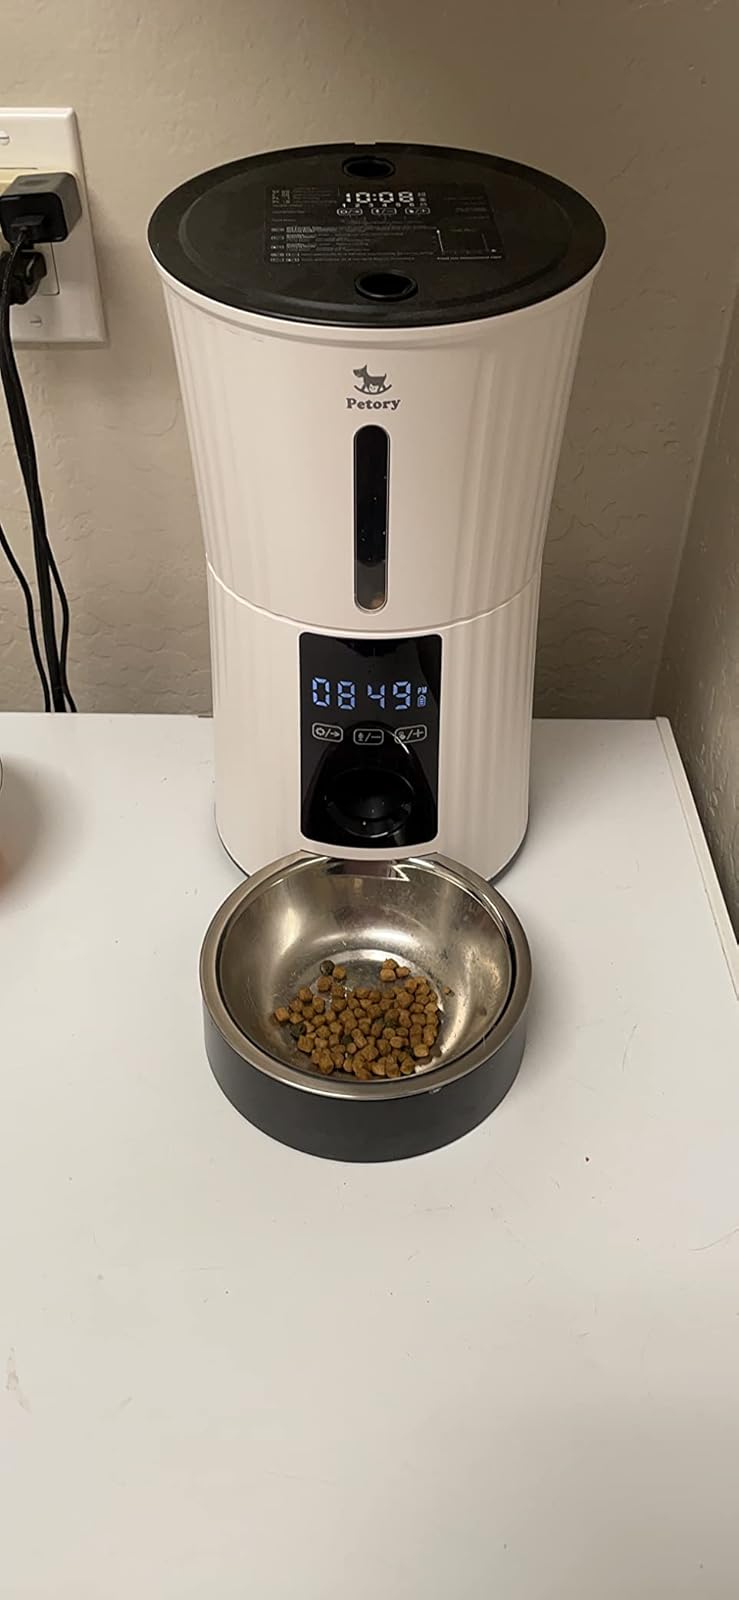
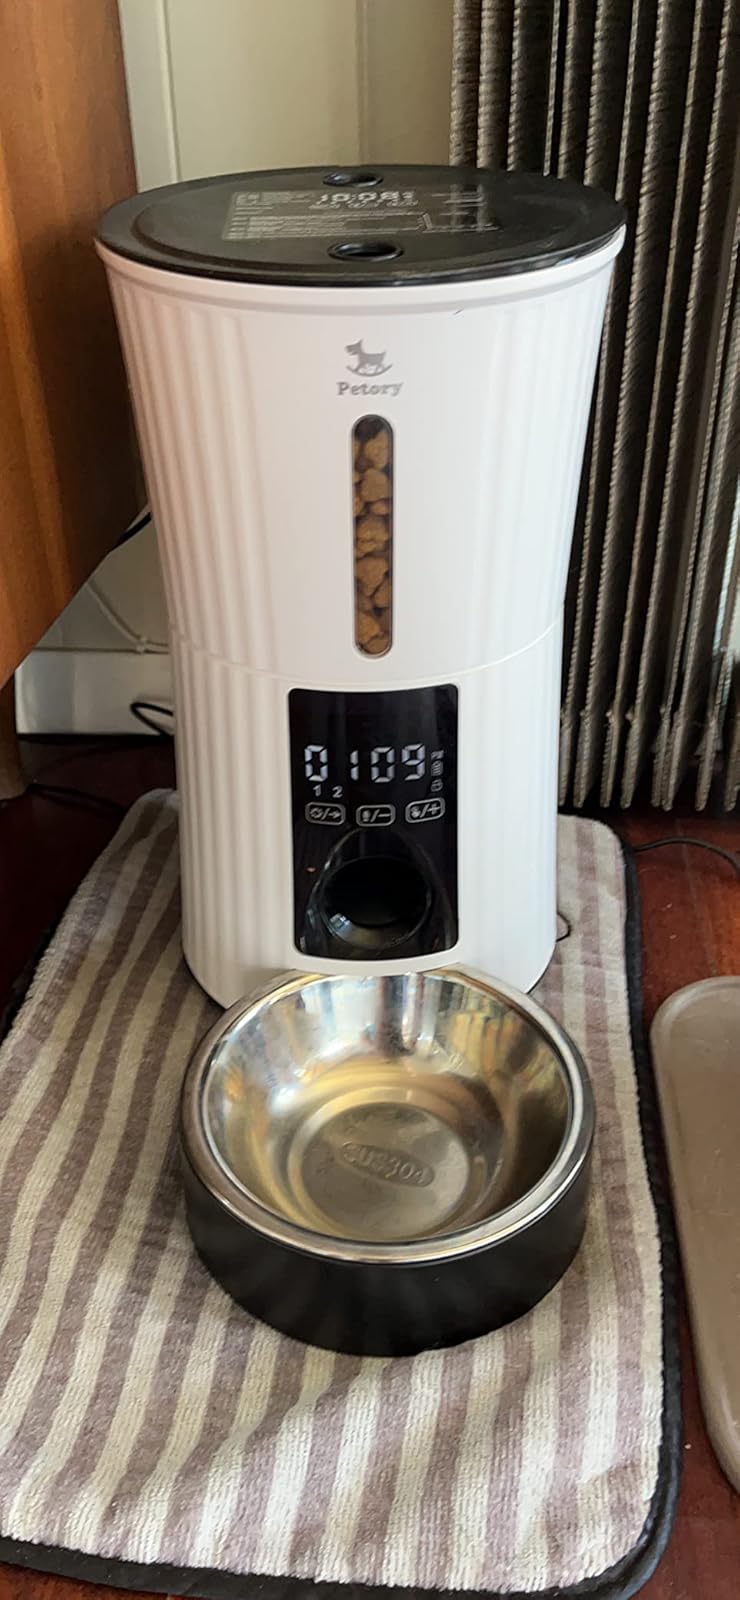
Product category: items_feeder
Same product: yes